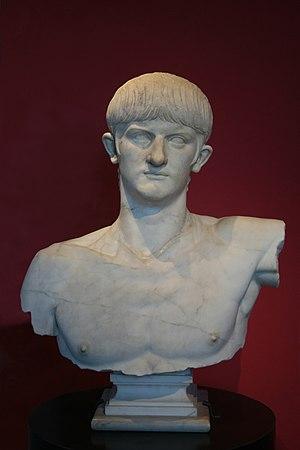
Portrait de Néron. Marbre, œuvre romaine, 54/55-59 après J-C. Provenant d'Olbia (Sardaigne), - Exposition temporaire au Colisée de Rome, Italie. Italiano: Ritratto di Nerone Nero. Marmo, opera romana, dopo 54/55-59 d.C. Da Olbia (Sardegna), esposto al Museo archeologico nazionale di Cagliari. Mostra temporanea presso il Colosseo a Roma, Italia.